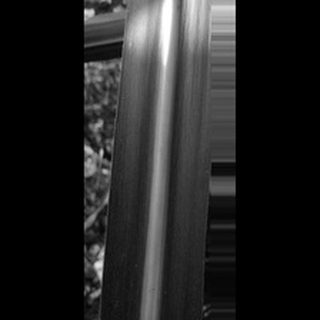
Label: healthy_sugarcane